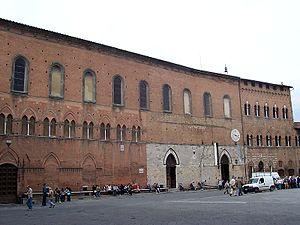
La Piazza del Duomo est la place de Sienne situé devant la façade de la Cathédrale Notre-Dame-de-l'Assomption de Sienne son Duomo.
L’Hôpital Santa Maria della Scala est un bâtiment religieux à Sienne et le plus ancien hôpital d'Europe.